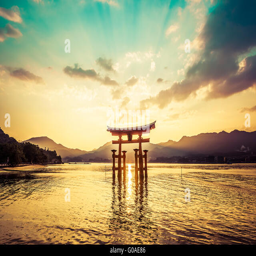
sunset at the famous floating torii gate at high tide